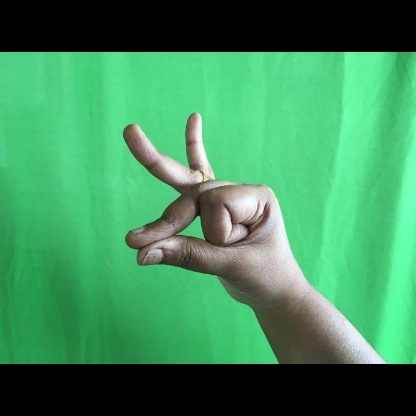
Mudra: Bramaram